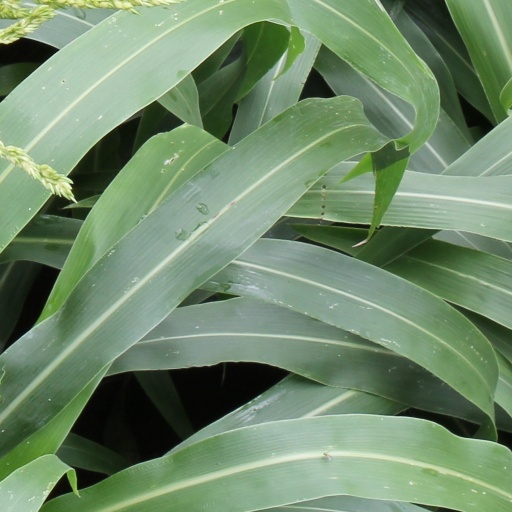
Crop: sorghum